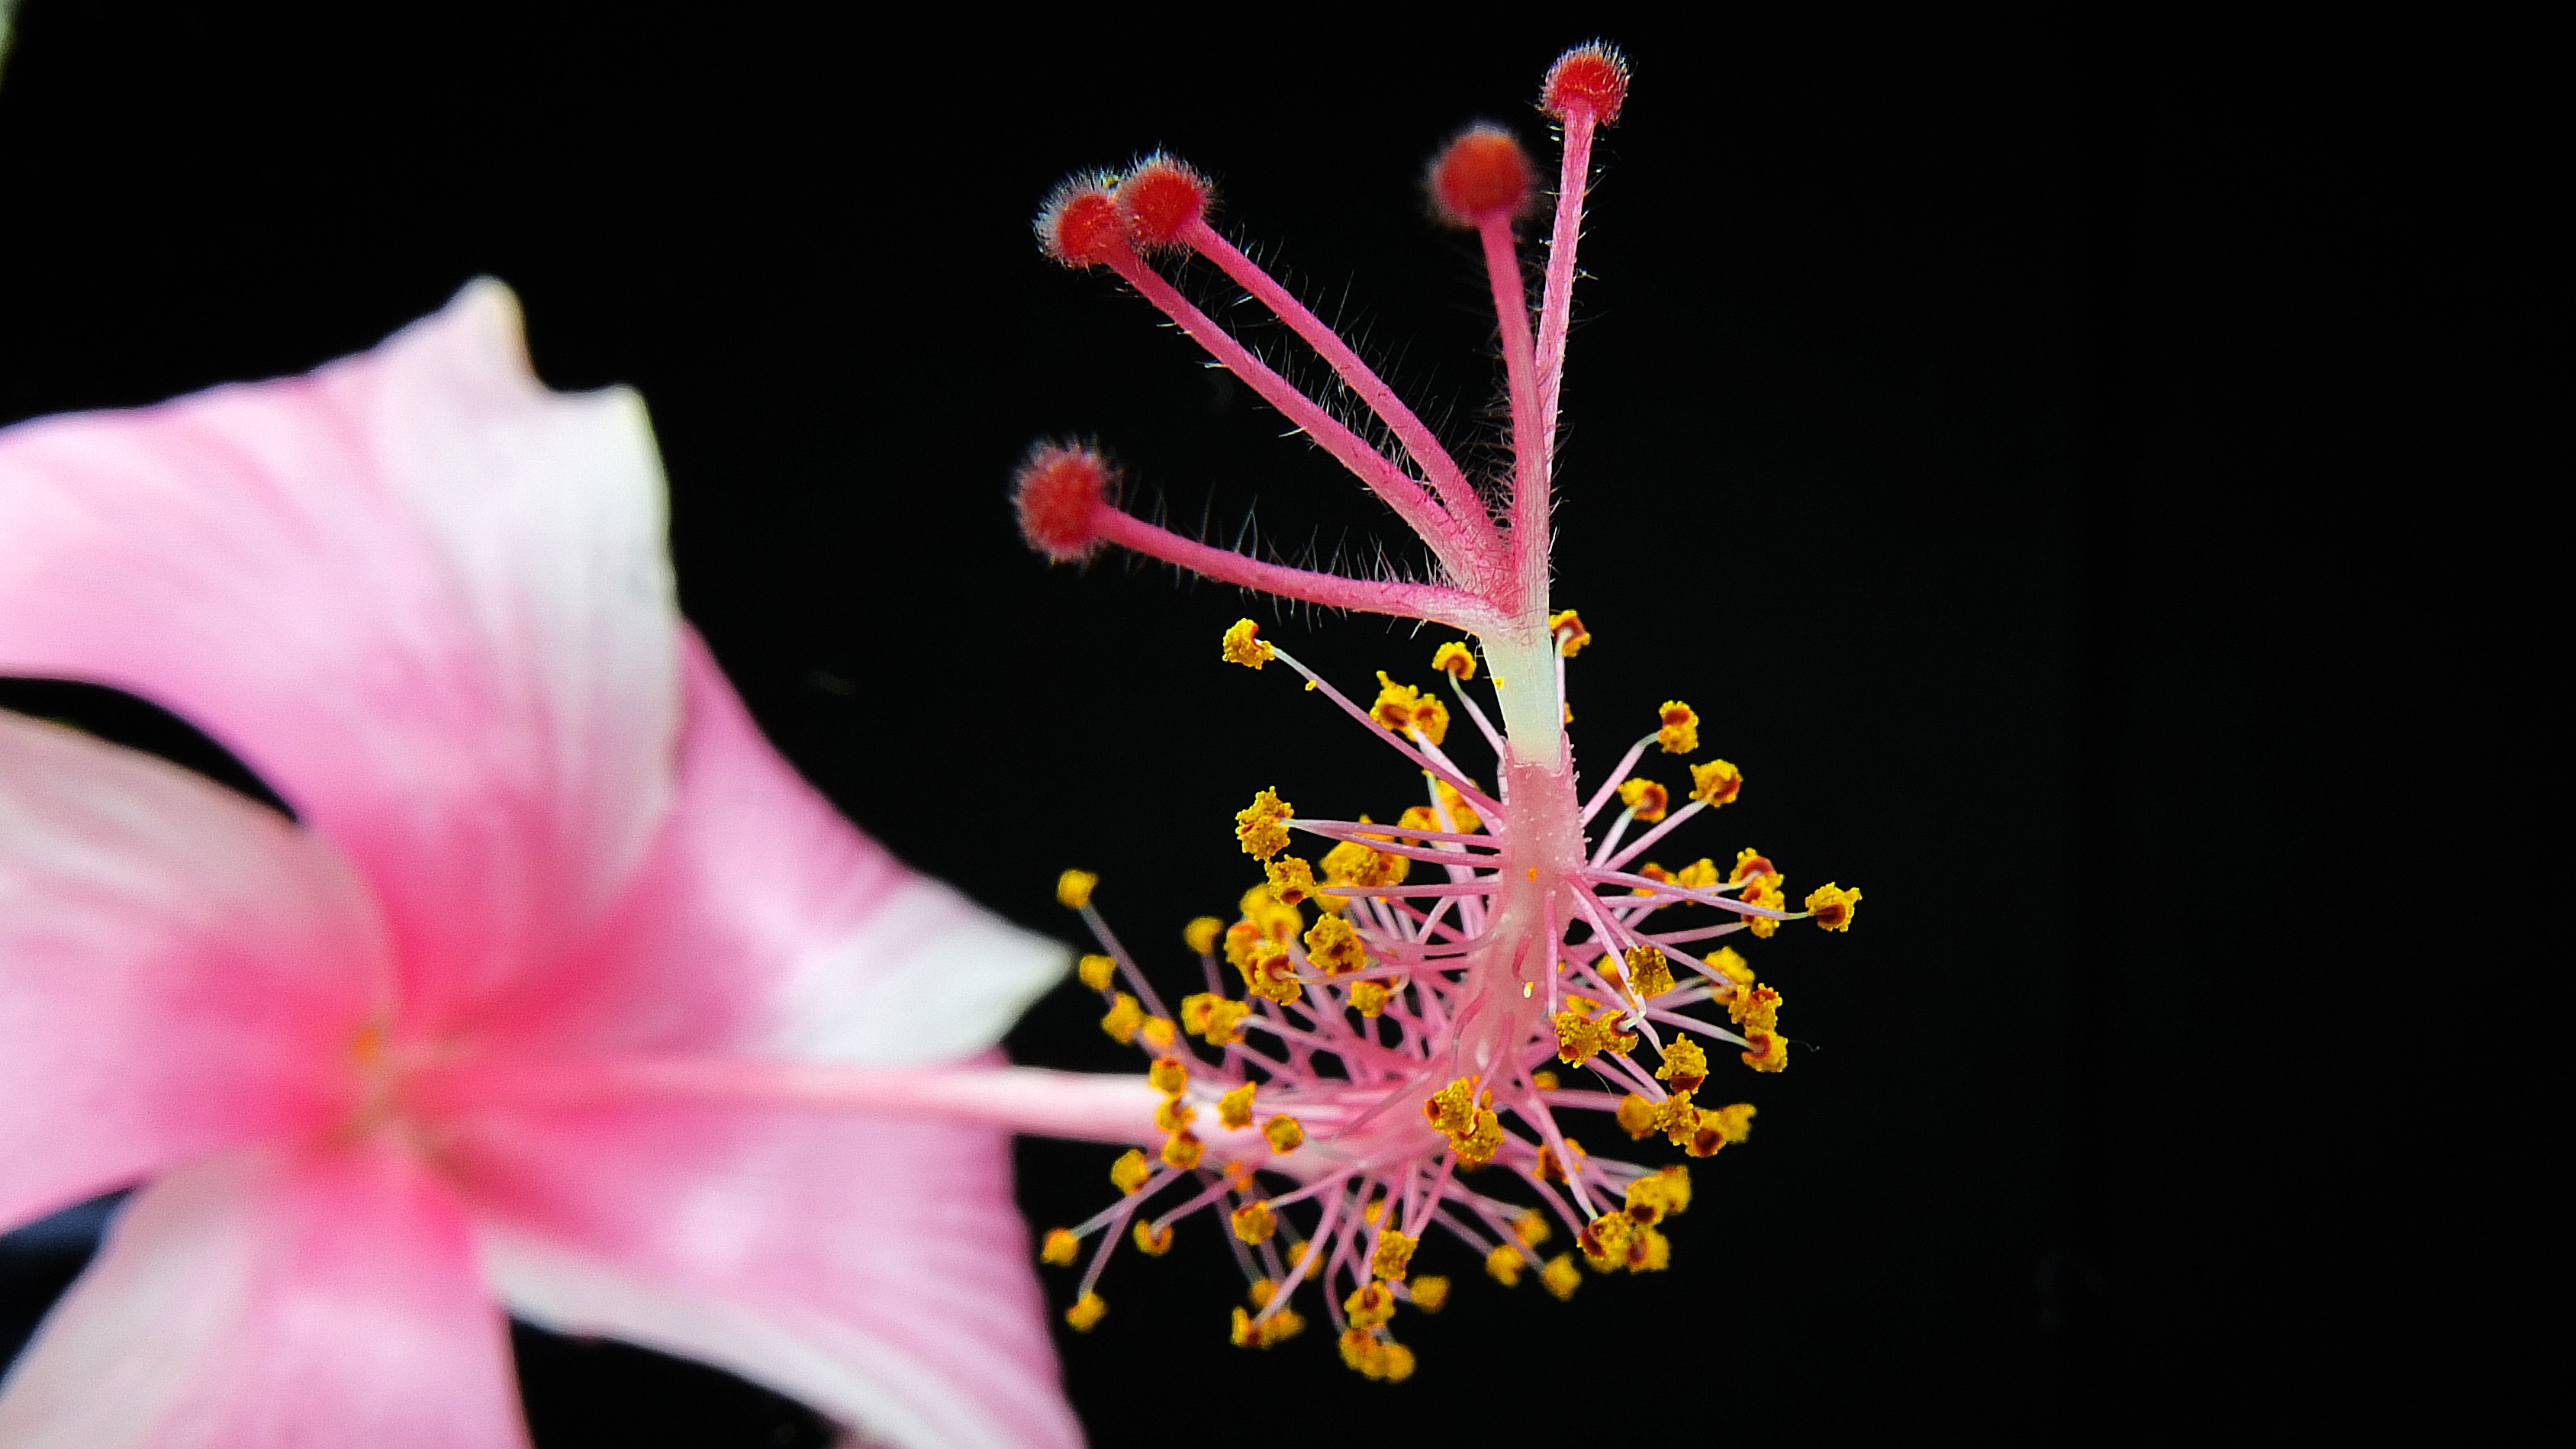
blossom, plant, photography, leaf, flower, petal, bloom, pollen, red, color, macro, botany, yellow, pink, flora, close up, shrub, macro photography, flowering plant, plant stem, land plant